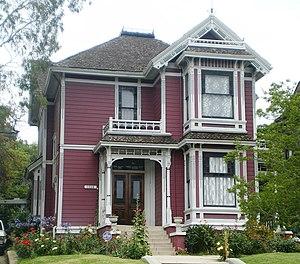
Le manoir Halliwell est le lieu de résidence des sœurs Halliwell dans la série télévisée Charmed. C'est un des lieux principaux de la série : il apparaît dans chaque épisode.